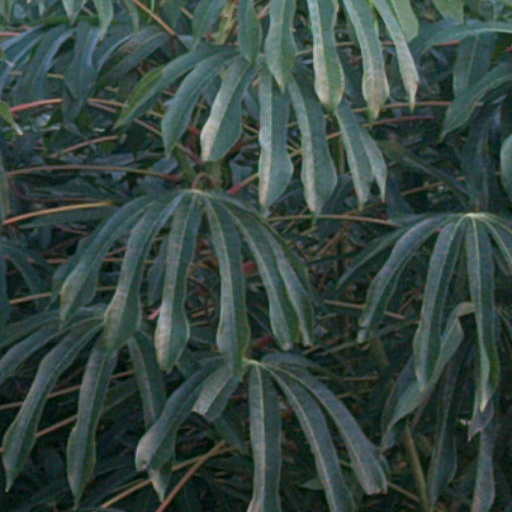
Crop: cassava